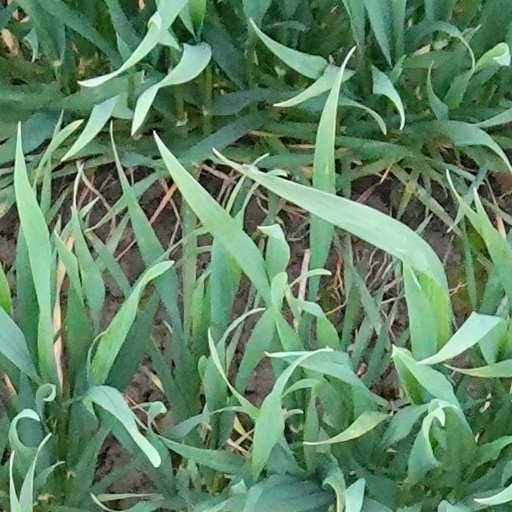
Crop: wheat